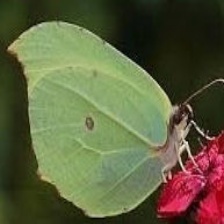
Species: CLEOPATRA
Butterfly family (ImageNet category): sulphur_butterfly